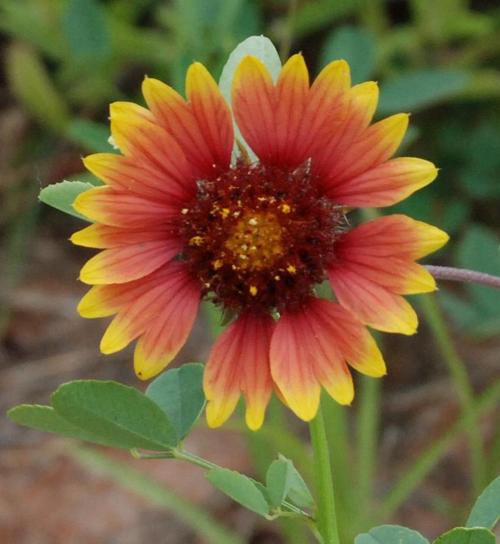
Label: blanket flower